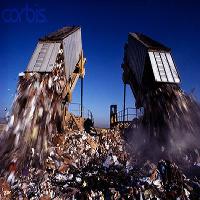
Weather: sun or clear